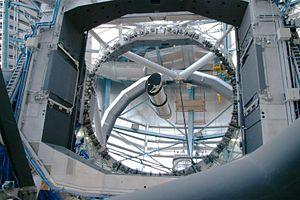
Le Très Grand Télescope, en anglais Very Large Telescope, est un ensemble de quatre télescopes principaux et quatre auxiliaires. Il est situé à l'Observatoire du Cerro Paranal dans le désert d'Atacama au nord du Chili, à une altitude de 2 635 m. Il permet l'étude des astres dans les longueurs d'onde allant du visible à l'infrarouge.
Safran Electronics & Defense, anciennement Sagem Défense Sécurité est une entreprise française spécialisée dans les systèmes optroniques, avioniques et électroniques ainsi que dans les logiciels critiques pour applications civiles et militaires dans les domaines aéronautique, terrestre, naval et spatial. C’est l’une des dix entités du groupe Safran.
L'Observatoire du Cerro Paranal est un observatoire astronomique professionnel situé sur le Cerro Paranal, dans le désert d'Atacama, au nord du Chili, à une altitude de 2 635 mètres. Il permet l'étude des astres dans les longueurs d'onde allant de l'ultraviolet à l'infrarouge.